List of birds of Wallis and Futuna

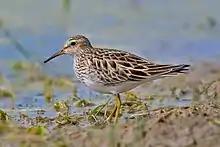
Pectoral sandpiper

Scolopacidae is a large diverse family of small to medium-sized shorebirds including the sandpipers, curlews, godwits, shanks, tattlers, woodcocks, snipes, dowitchers and phalaropes. The majority of these species eat small invertebrates picked out of the mud or soil. Some species have highly specialised bills adapted to specific feeding strategies.